Agrocybe sororia

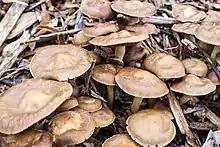
"Agrocybe sororia"

Agrocybe sororia is a species of Basidiomycota mushroom in the genus "Agrocybe".